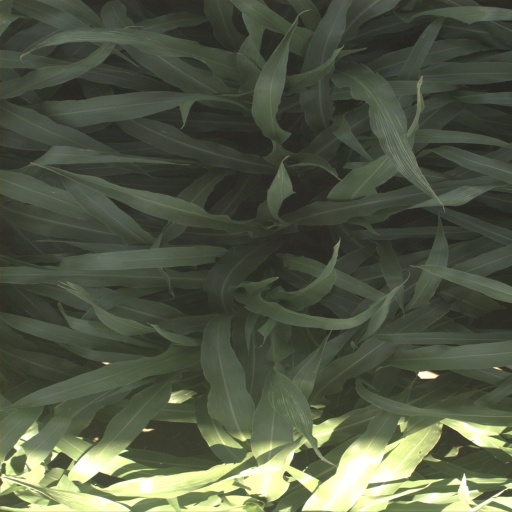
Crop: sorghum